Xiaoze Xie

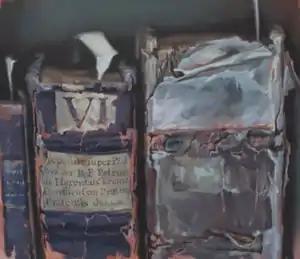
Xiaoze Xie, "Beinecke Rare Book & Manuscript Library, Yale University (Zi +1167)", oil on linen, 36" x 42", 2015.

Xie was born in Guangdong Province, China in 1966. After developing an interest in art as child, and in science and technology in high school, he chose to study architecture as a compromise, earning a Bachelor of Architecture degree from Tsinghua University in Beijing (1988). A desire for a freer, less compromising career, however, compelled him to change to art. He enrolled at Central Academy of Arts and Design in Beijing, where he received a master's degree (1991) and honed a realistic style inflected by modernism.